Fury at Furnace Creek

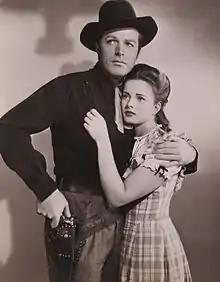
Promotional still for the film with Glenn Langan and Coleen Gray

The film was originally called "Ballad at Furnace Creek". Shooting took place near Kanab, Utah, specifically, in Zion National Park. Virgin River, Springdale Johnson Canyon, Utah, as well as on the Arizona Strip. Victor Mature's role was originally meant to be played by John Payne.